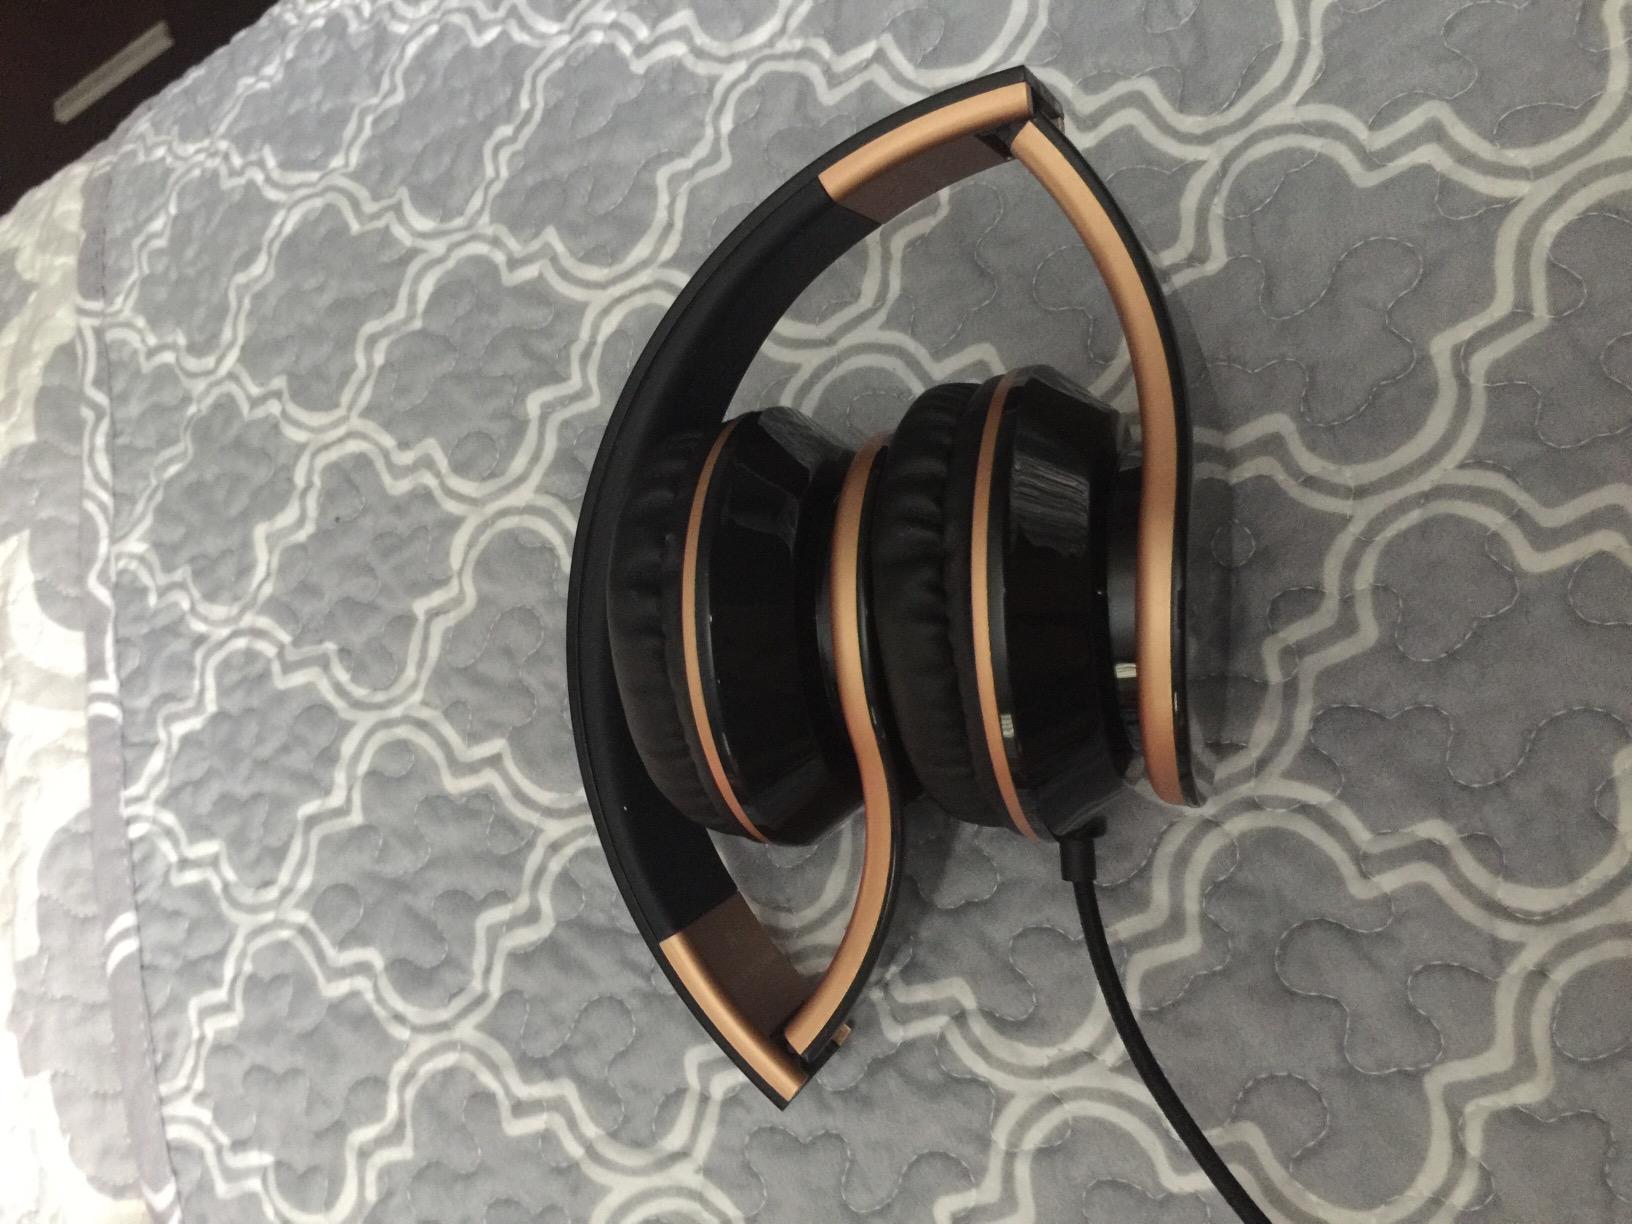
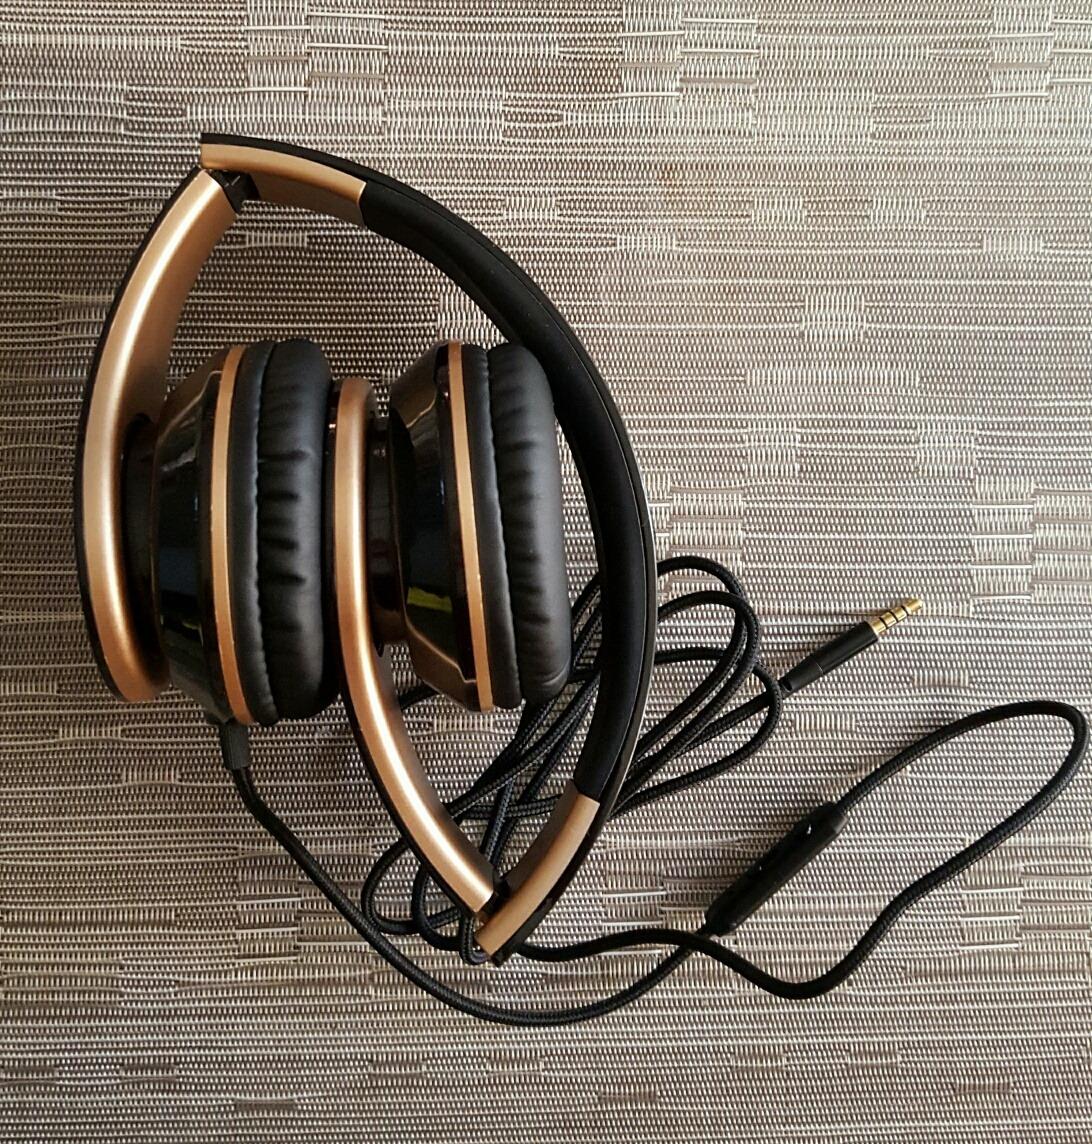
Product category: headphones
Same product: yes